Tiergarten (park)

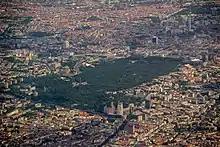
Full aerial view of the Tiergarten

The beginnings of the Tiergarten can be traced back to 1527. It was founded as a hunting area for the Elector of Brandenburg, and was situated to the west of the Cölln city wall, which was the sister town of Old Berlin. It also sat in the same vicinity as the City Palace ("Stadtschloss"). In 1530 the expansion began; acres of land were purchased and the garden began to expand towards the north and west. The total area extended beyond the current Tiergarten, and the forests were perfect for hunting deer and other wild animals ("Tiergarten" might literally be translated as "animal garden"). The Elector of Brandenburg had wild animals placed within the Tiergarten, which was fenced off from the outside to prevent the creatures from escaping, and was the main hunting ground for the electors of Brandenburg. This hobby, however, began to fade away as the city of Berlin began to expand and the hunting area shrank to accommodate the growth.